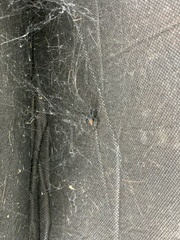
Species: Lactrodectus_hesperus